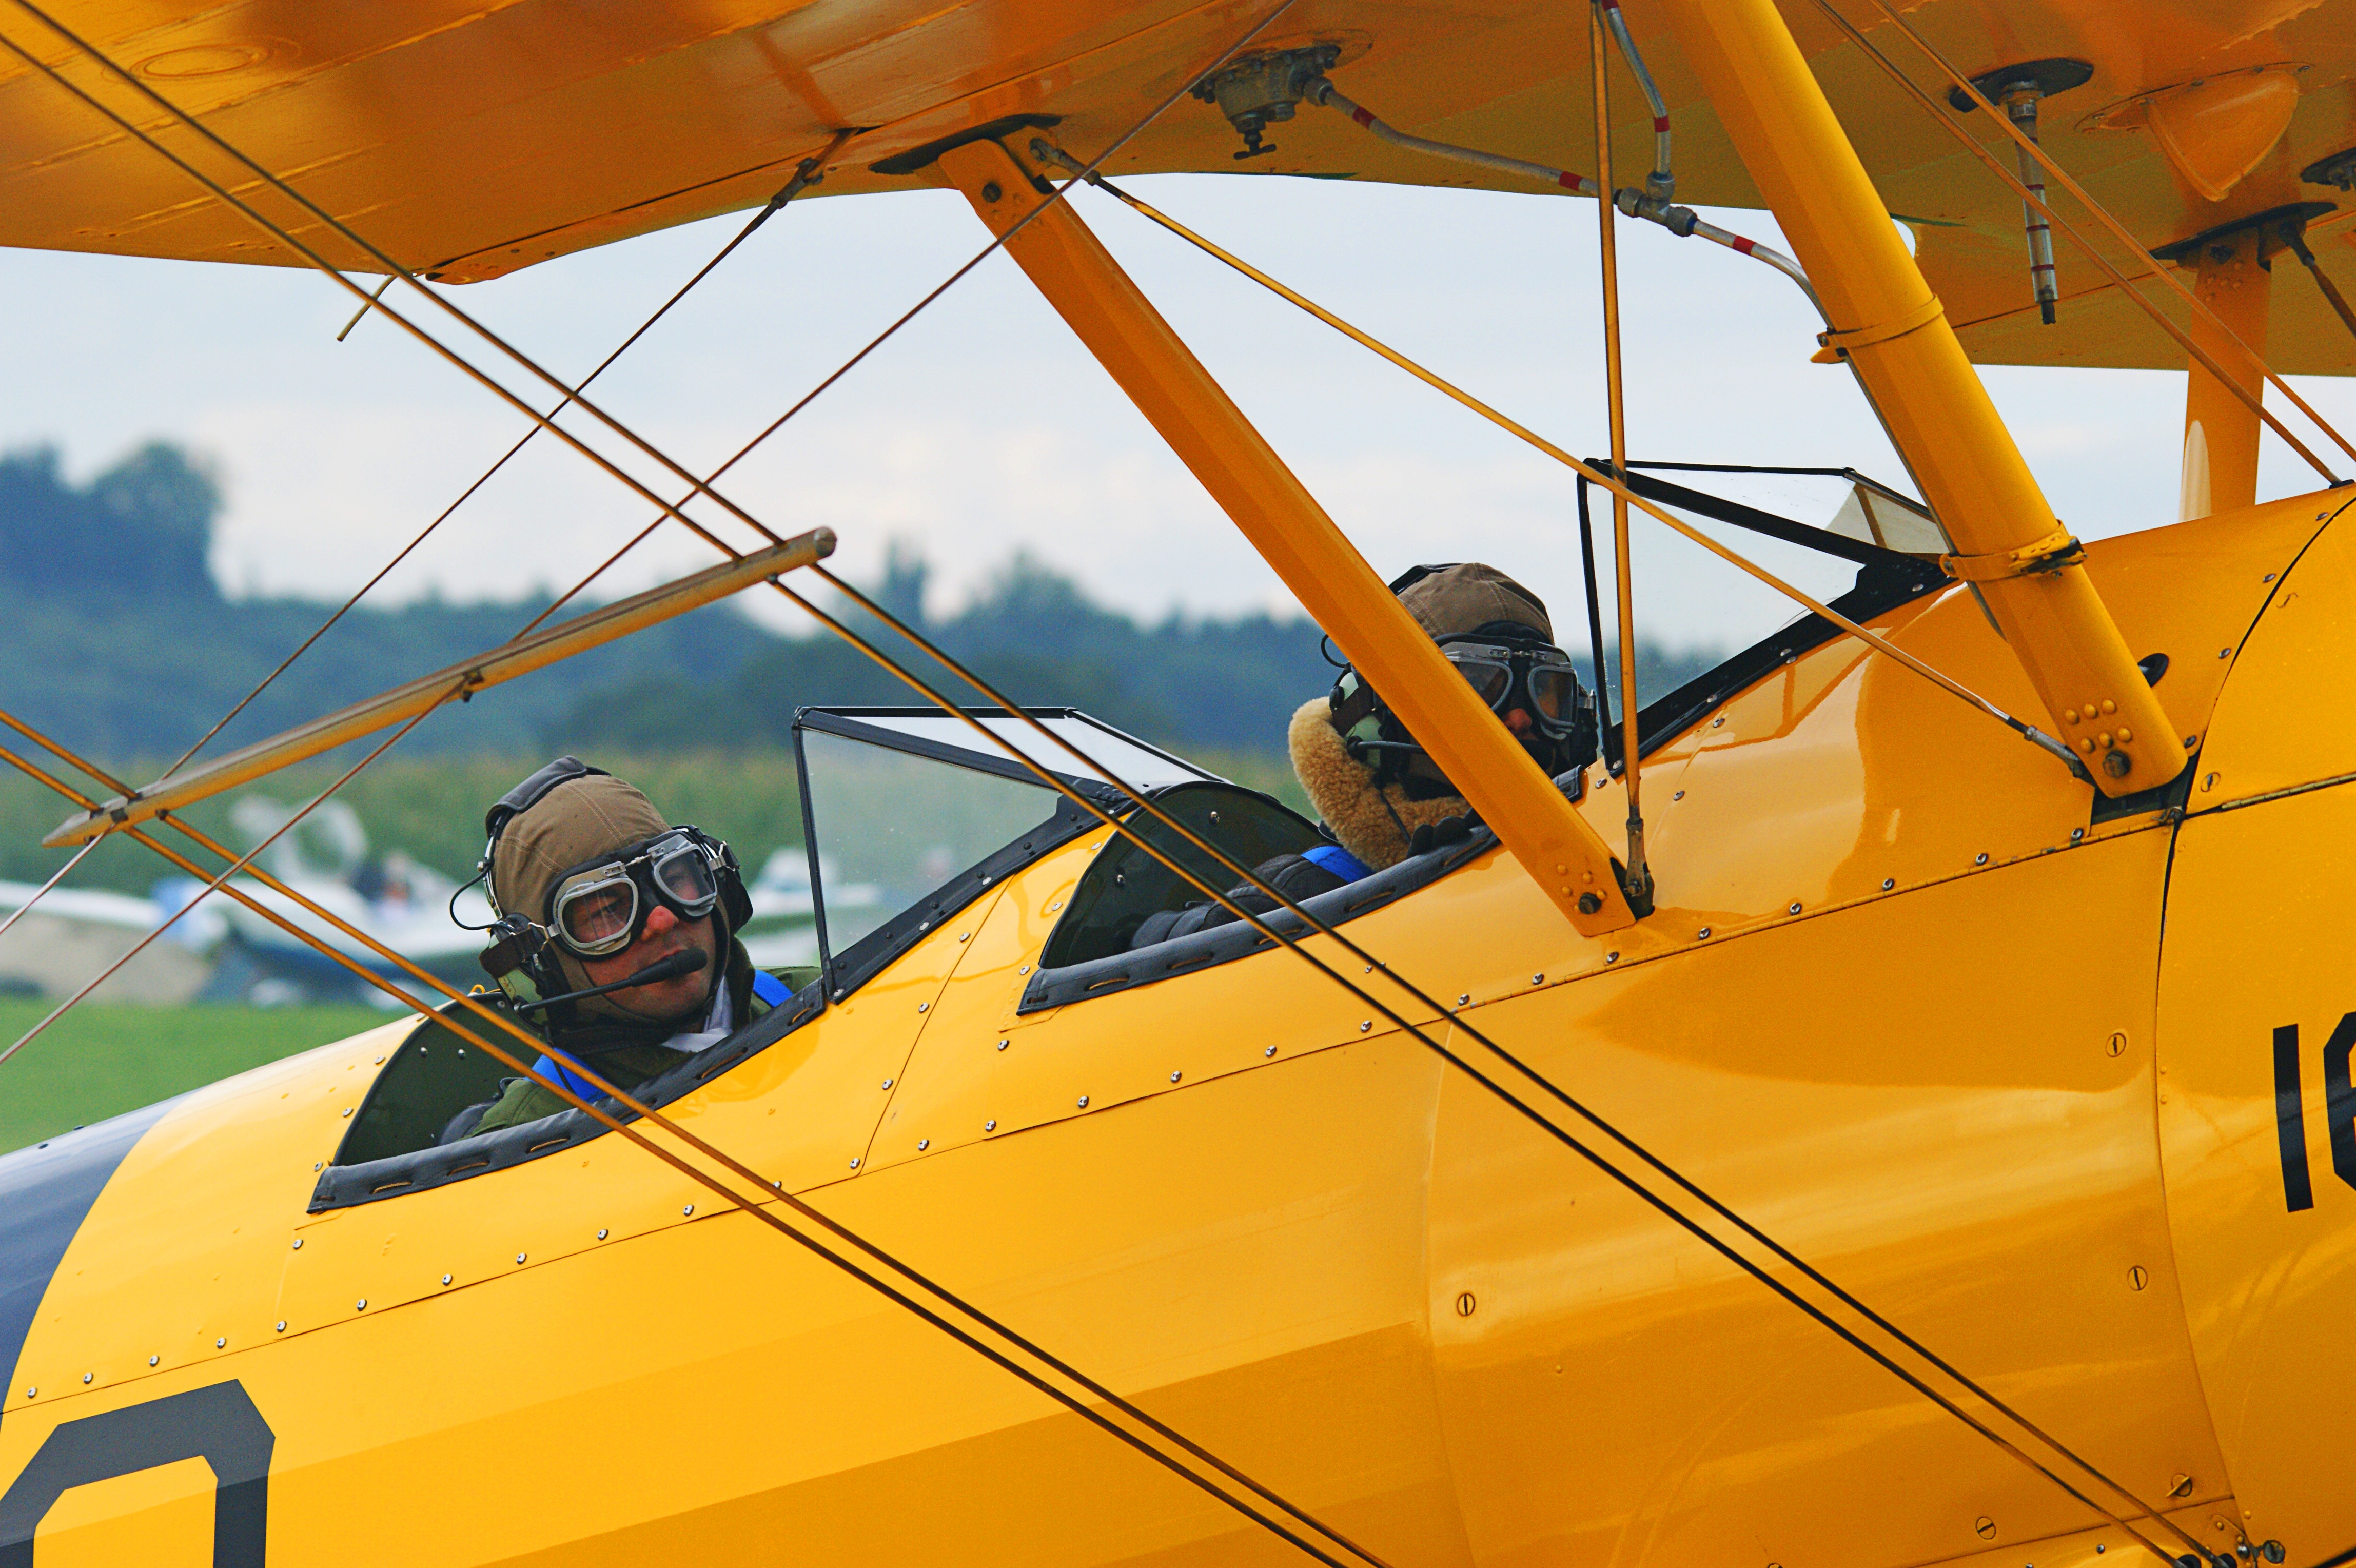
wing, technology, airplane, aircraft, vehicle, aviation, flight, oldtimer, propeller, biplane, flyer, boeing, take off, propeller plane, double decker, light aircraft, flugshow, m17, atmosphere of earth, boeing stearman model 75, ultralight aviation